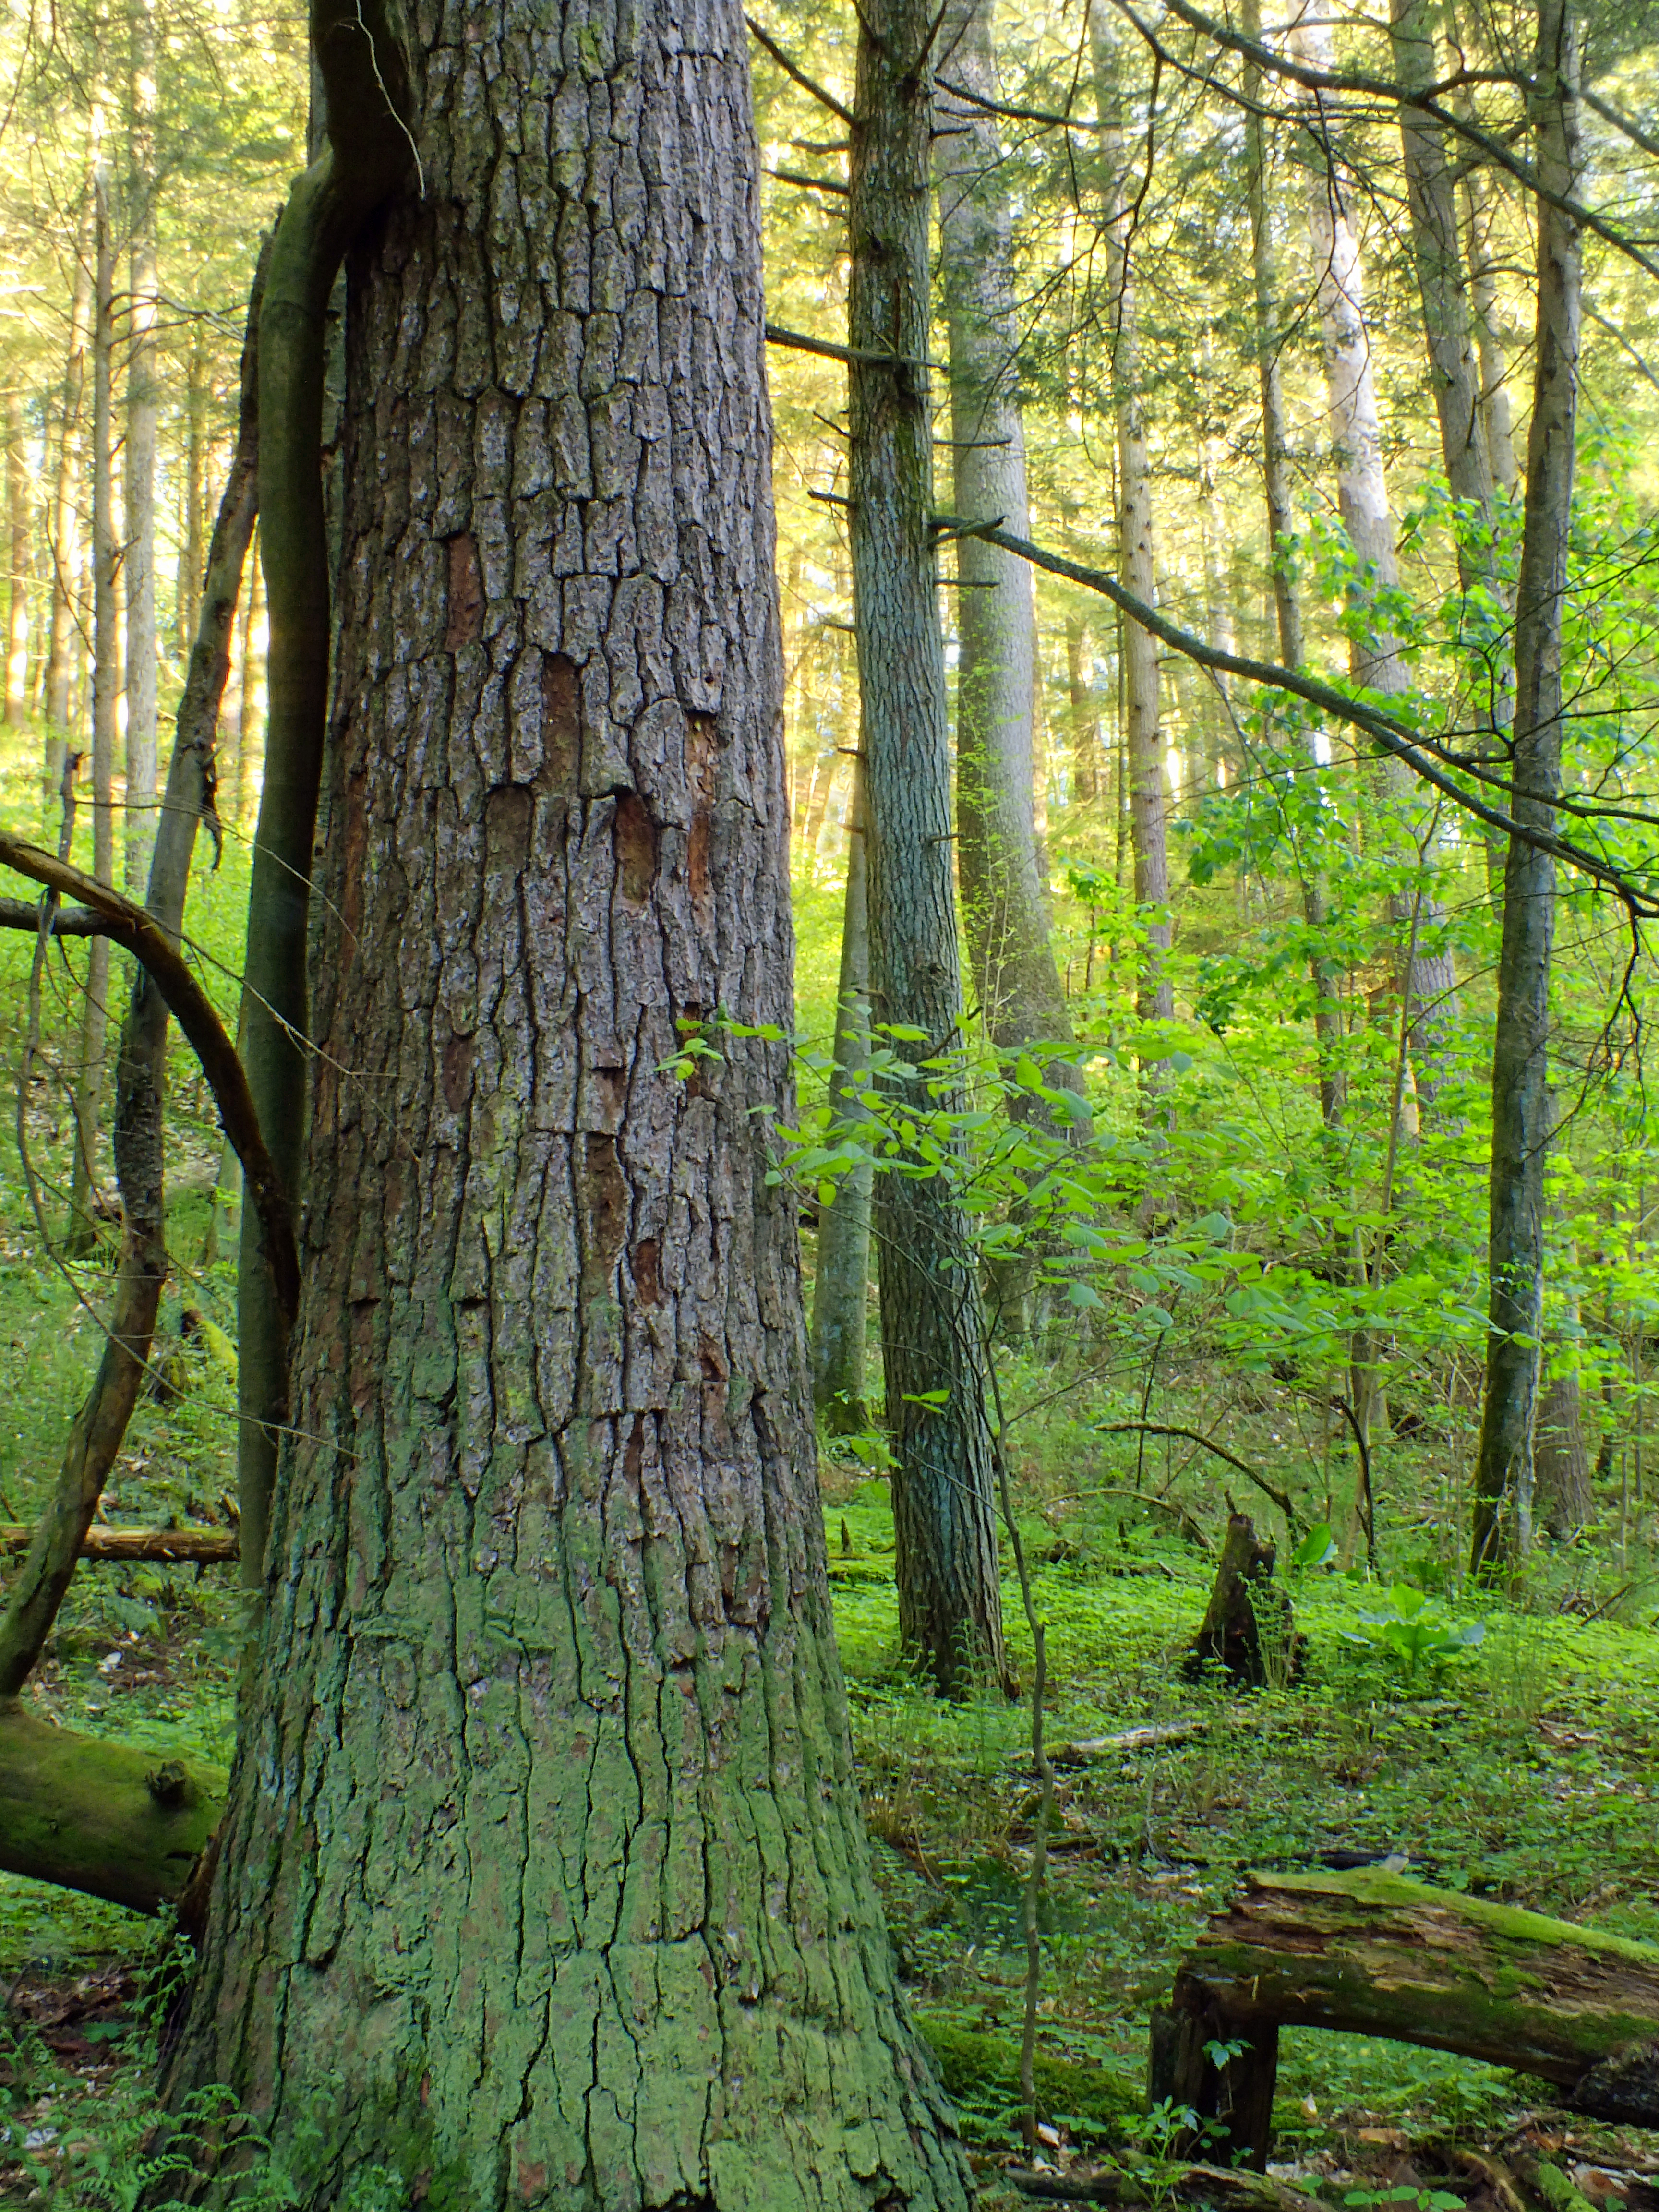
tree, nature, forest, branch, plant, hiking, sunlight, leaf, trunk, spring, green, autumn, trees, creativecommons, coniferous, spruce, rainforest, deciduous, lowlight, pennsylvania, oldgrowthforest, columbiacounty, relictforest, weiserstateforest, jakeyhollownaturalarea, grove, woodland, habitat, ecosystem, biome, old growth forest, natural environment, plant stem, woody plant, temperate broadleaf and mixed forest, temperate coniferous forest